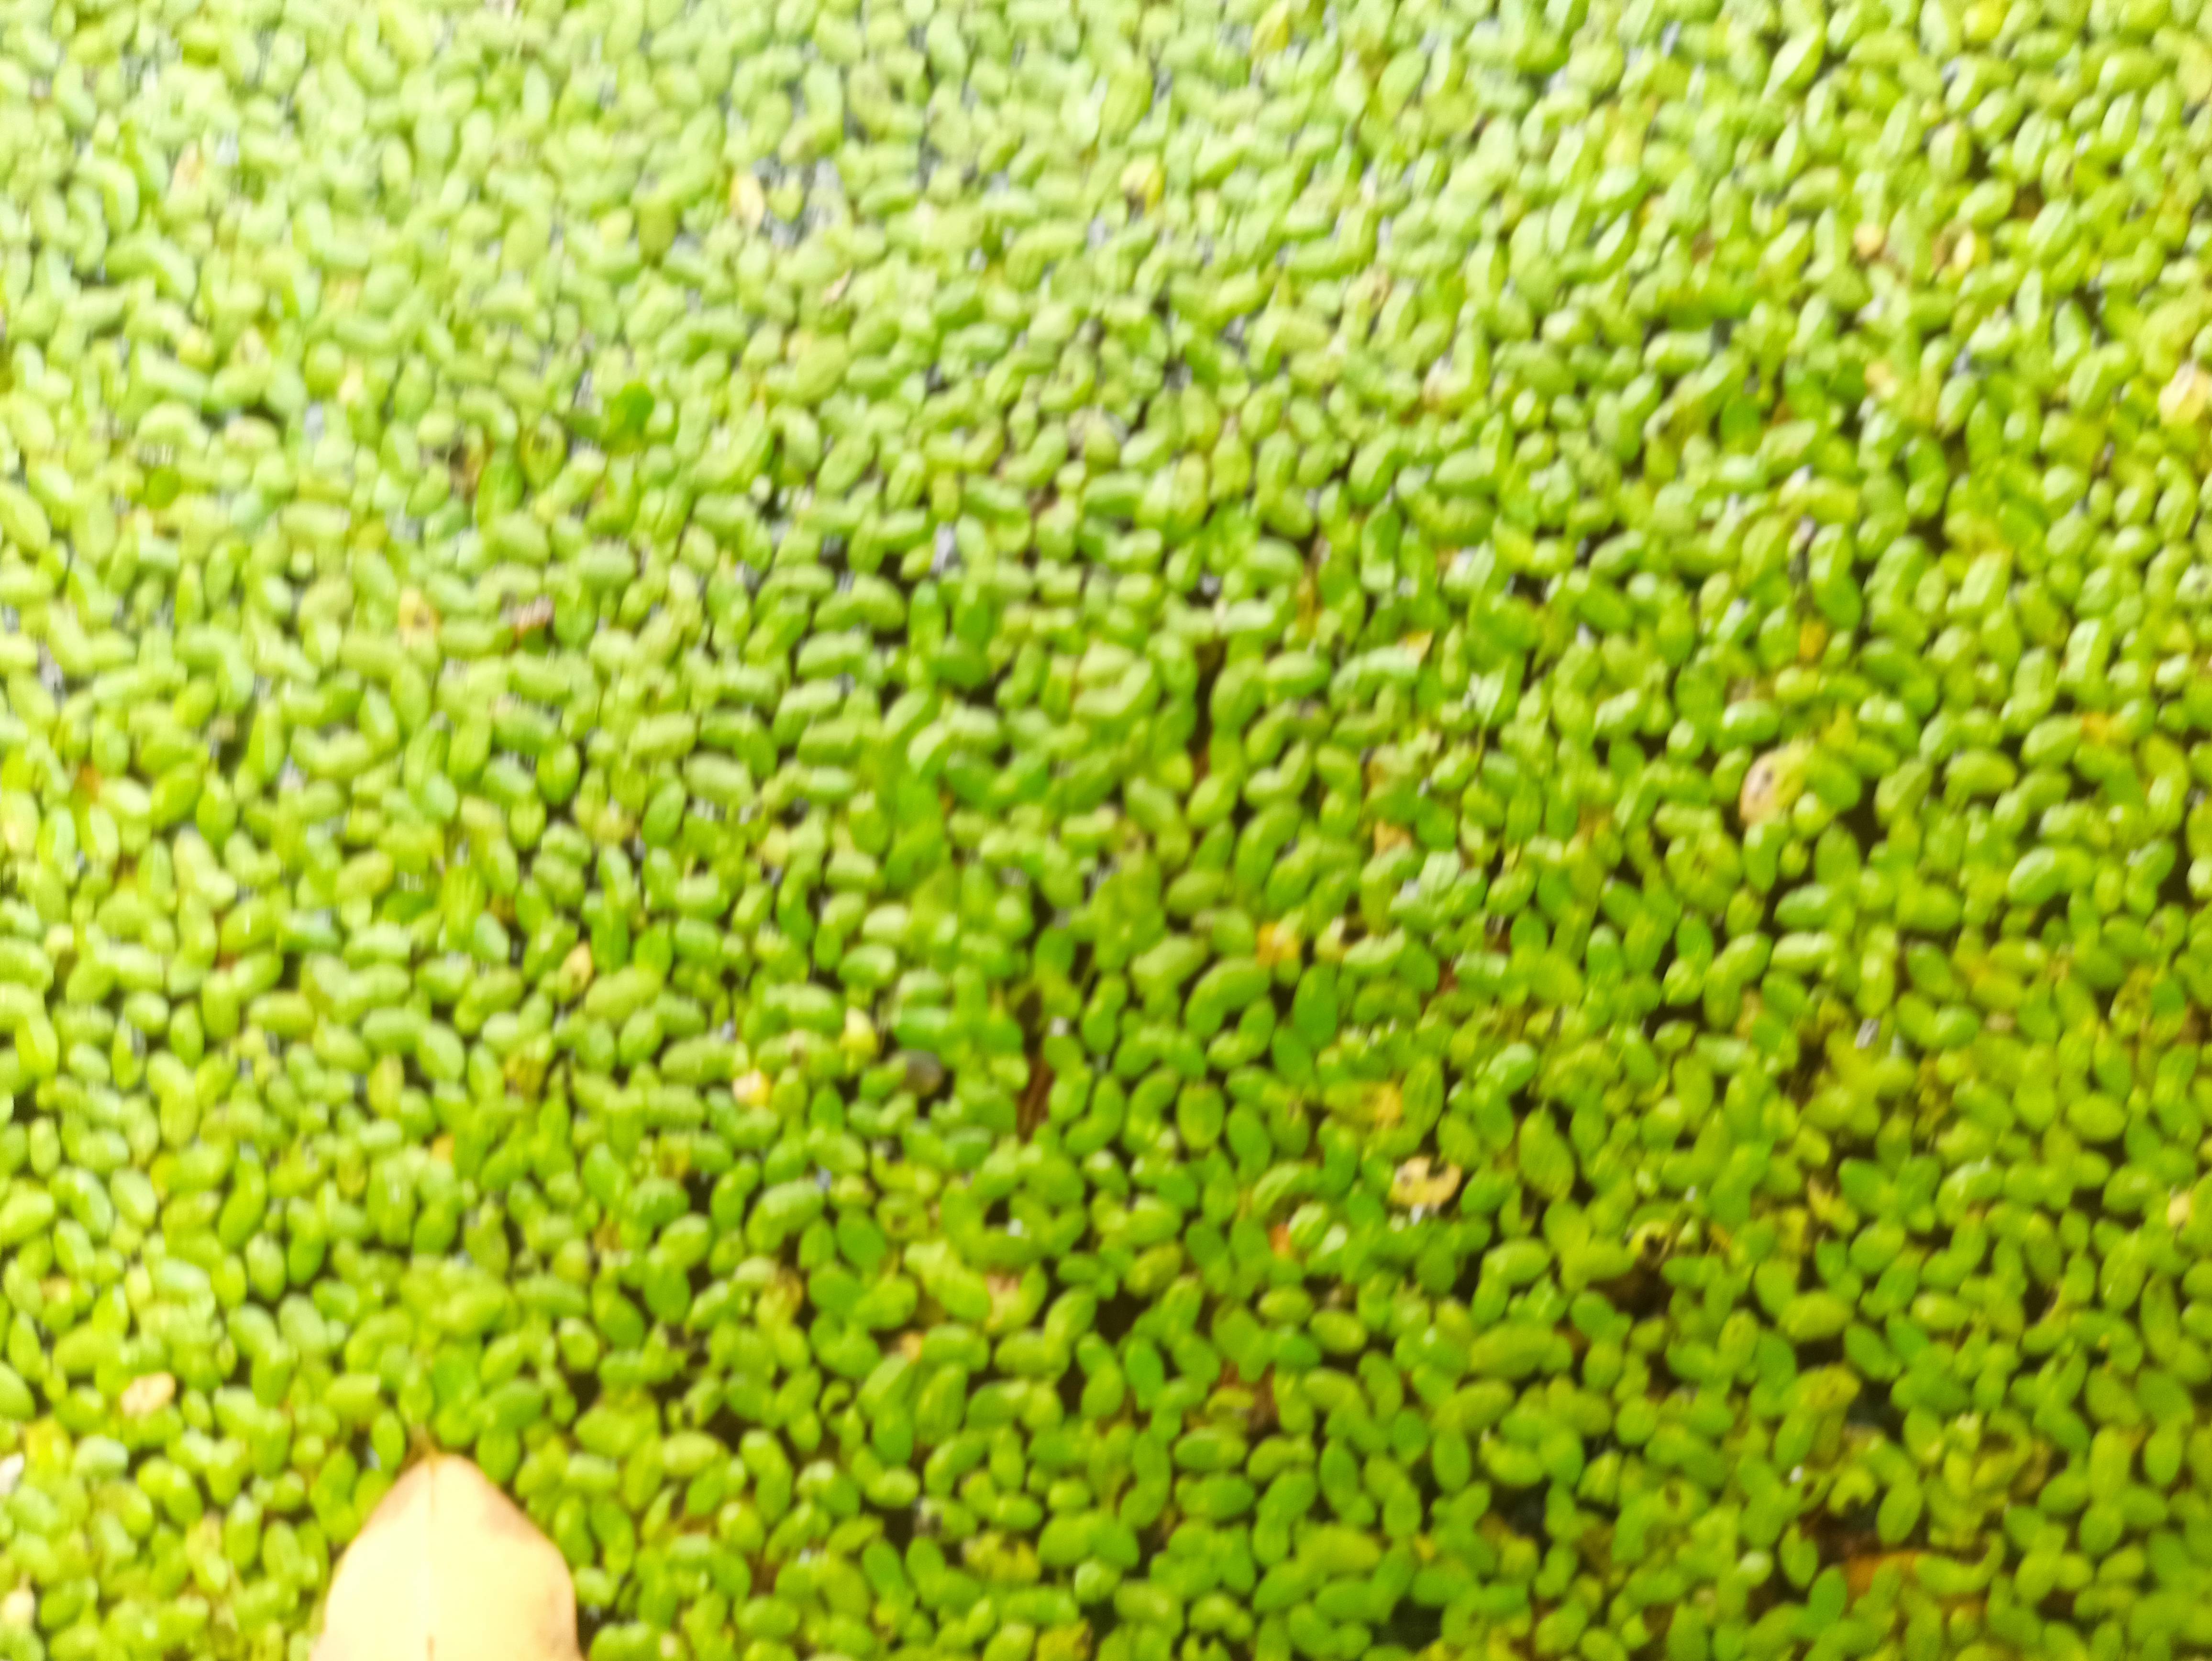
Species: Common Duckweeds (Lemna minor)